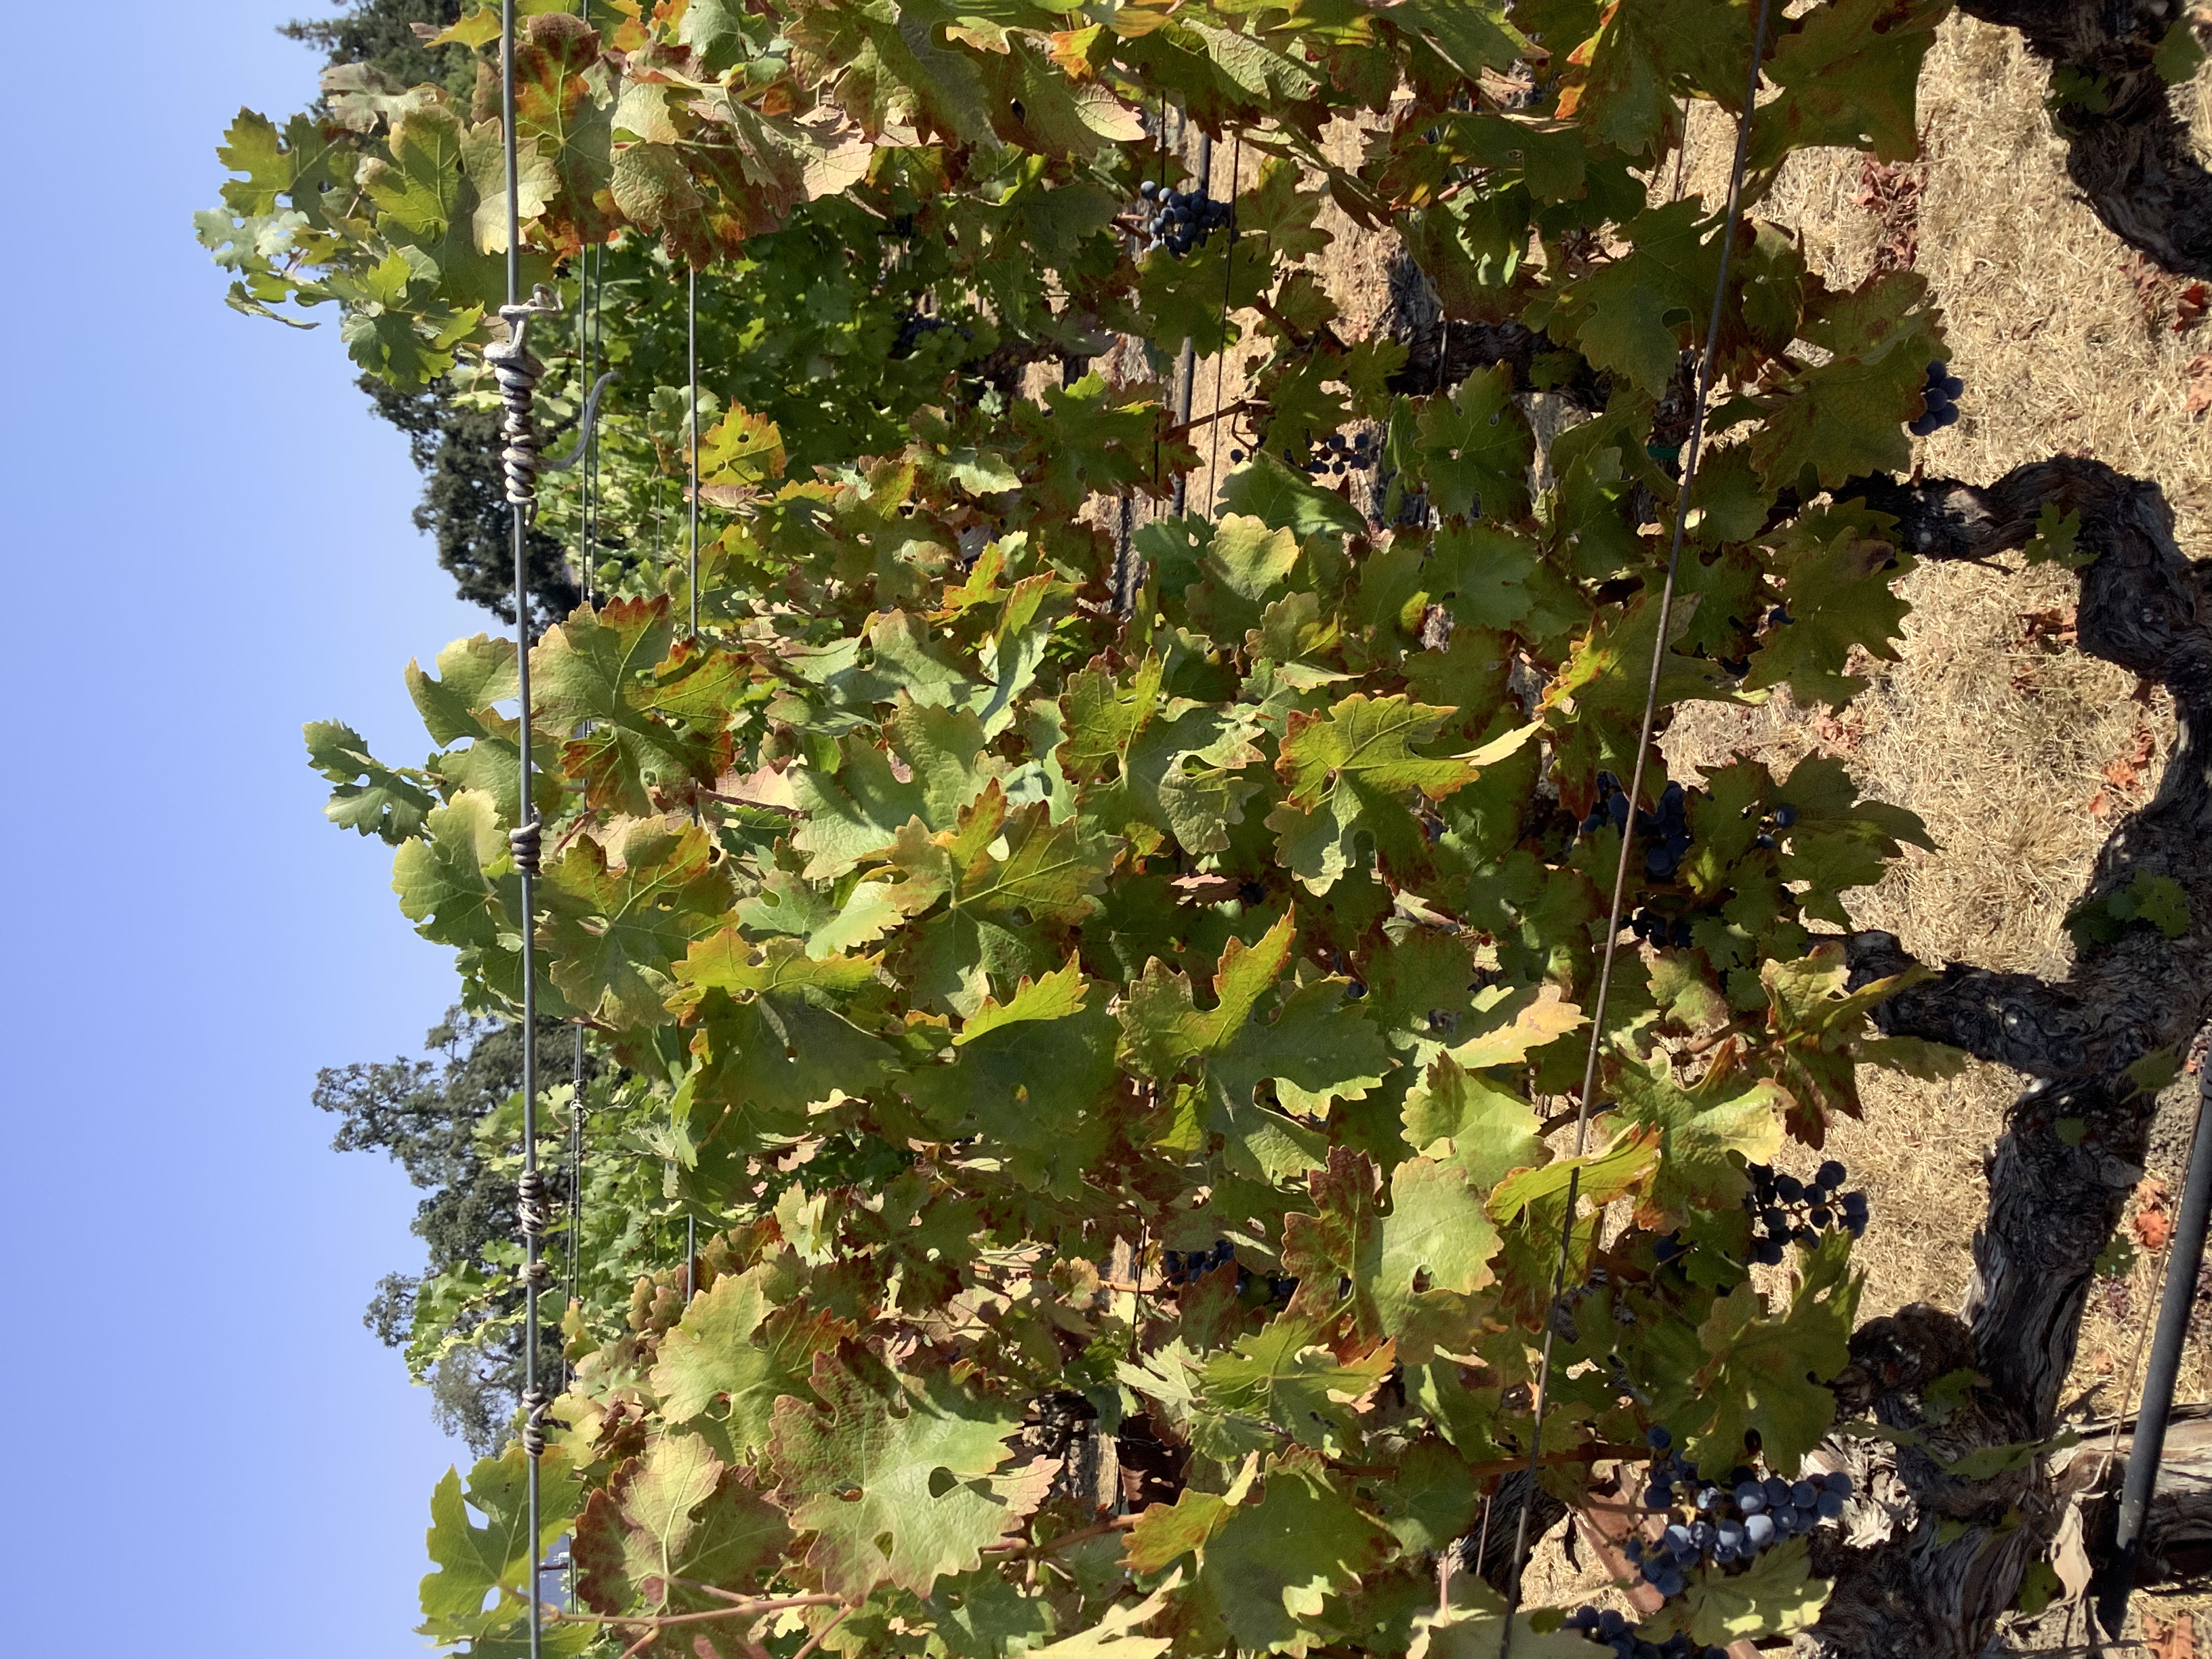
Label: Leafroll 3